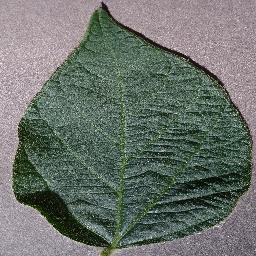
Label: Soybean___healthy